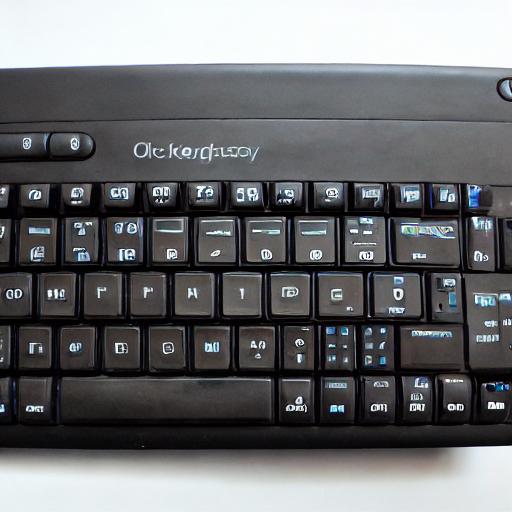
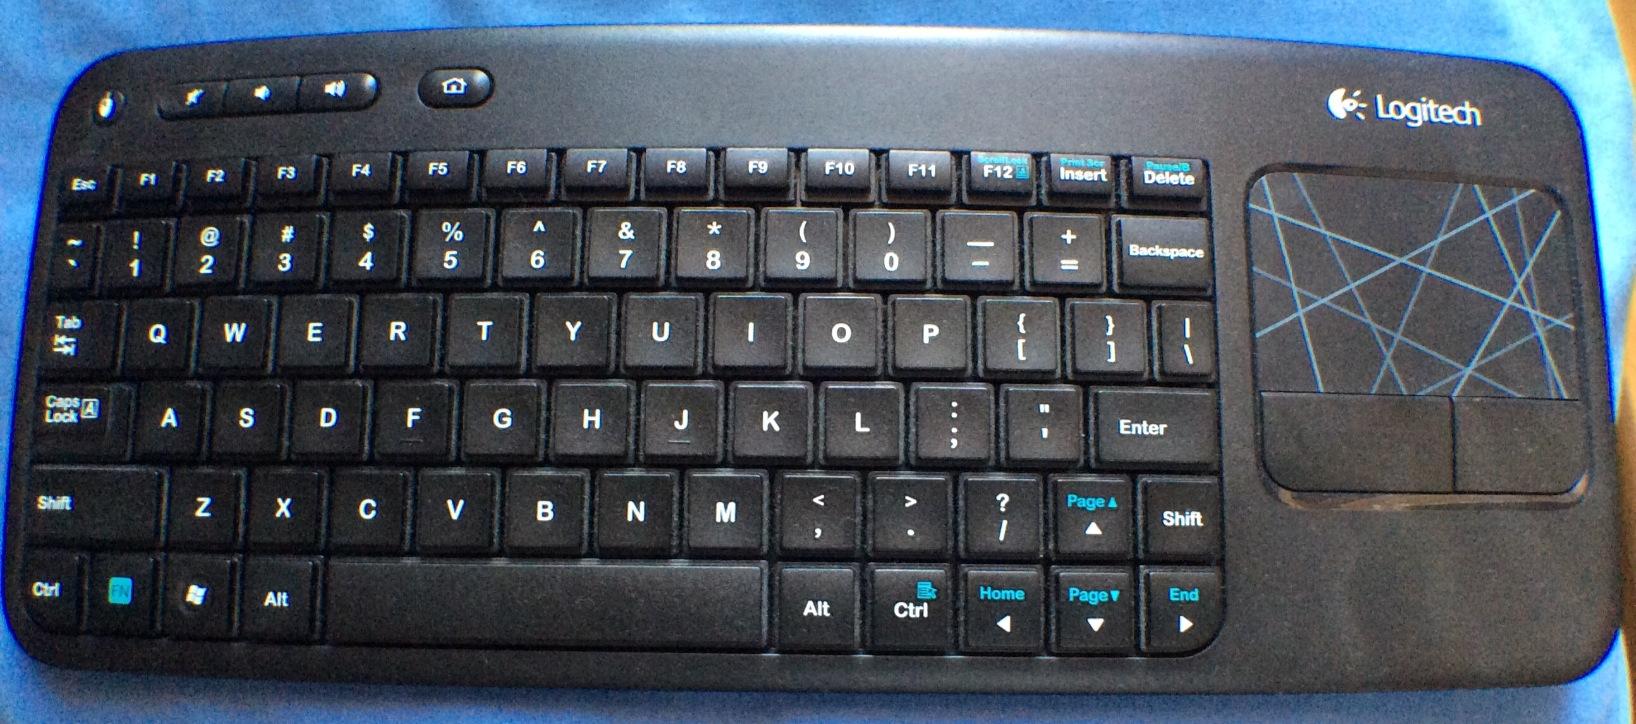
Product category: keyboard
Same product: no